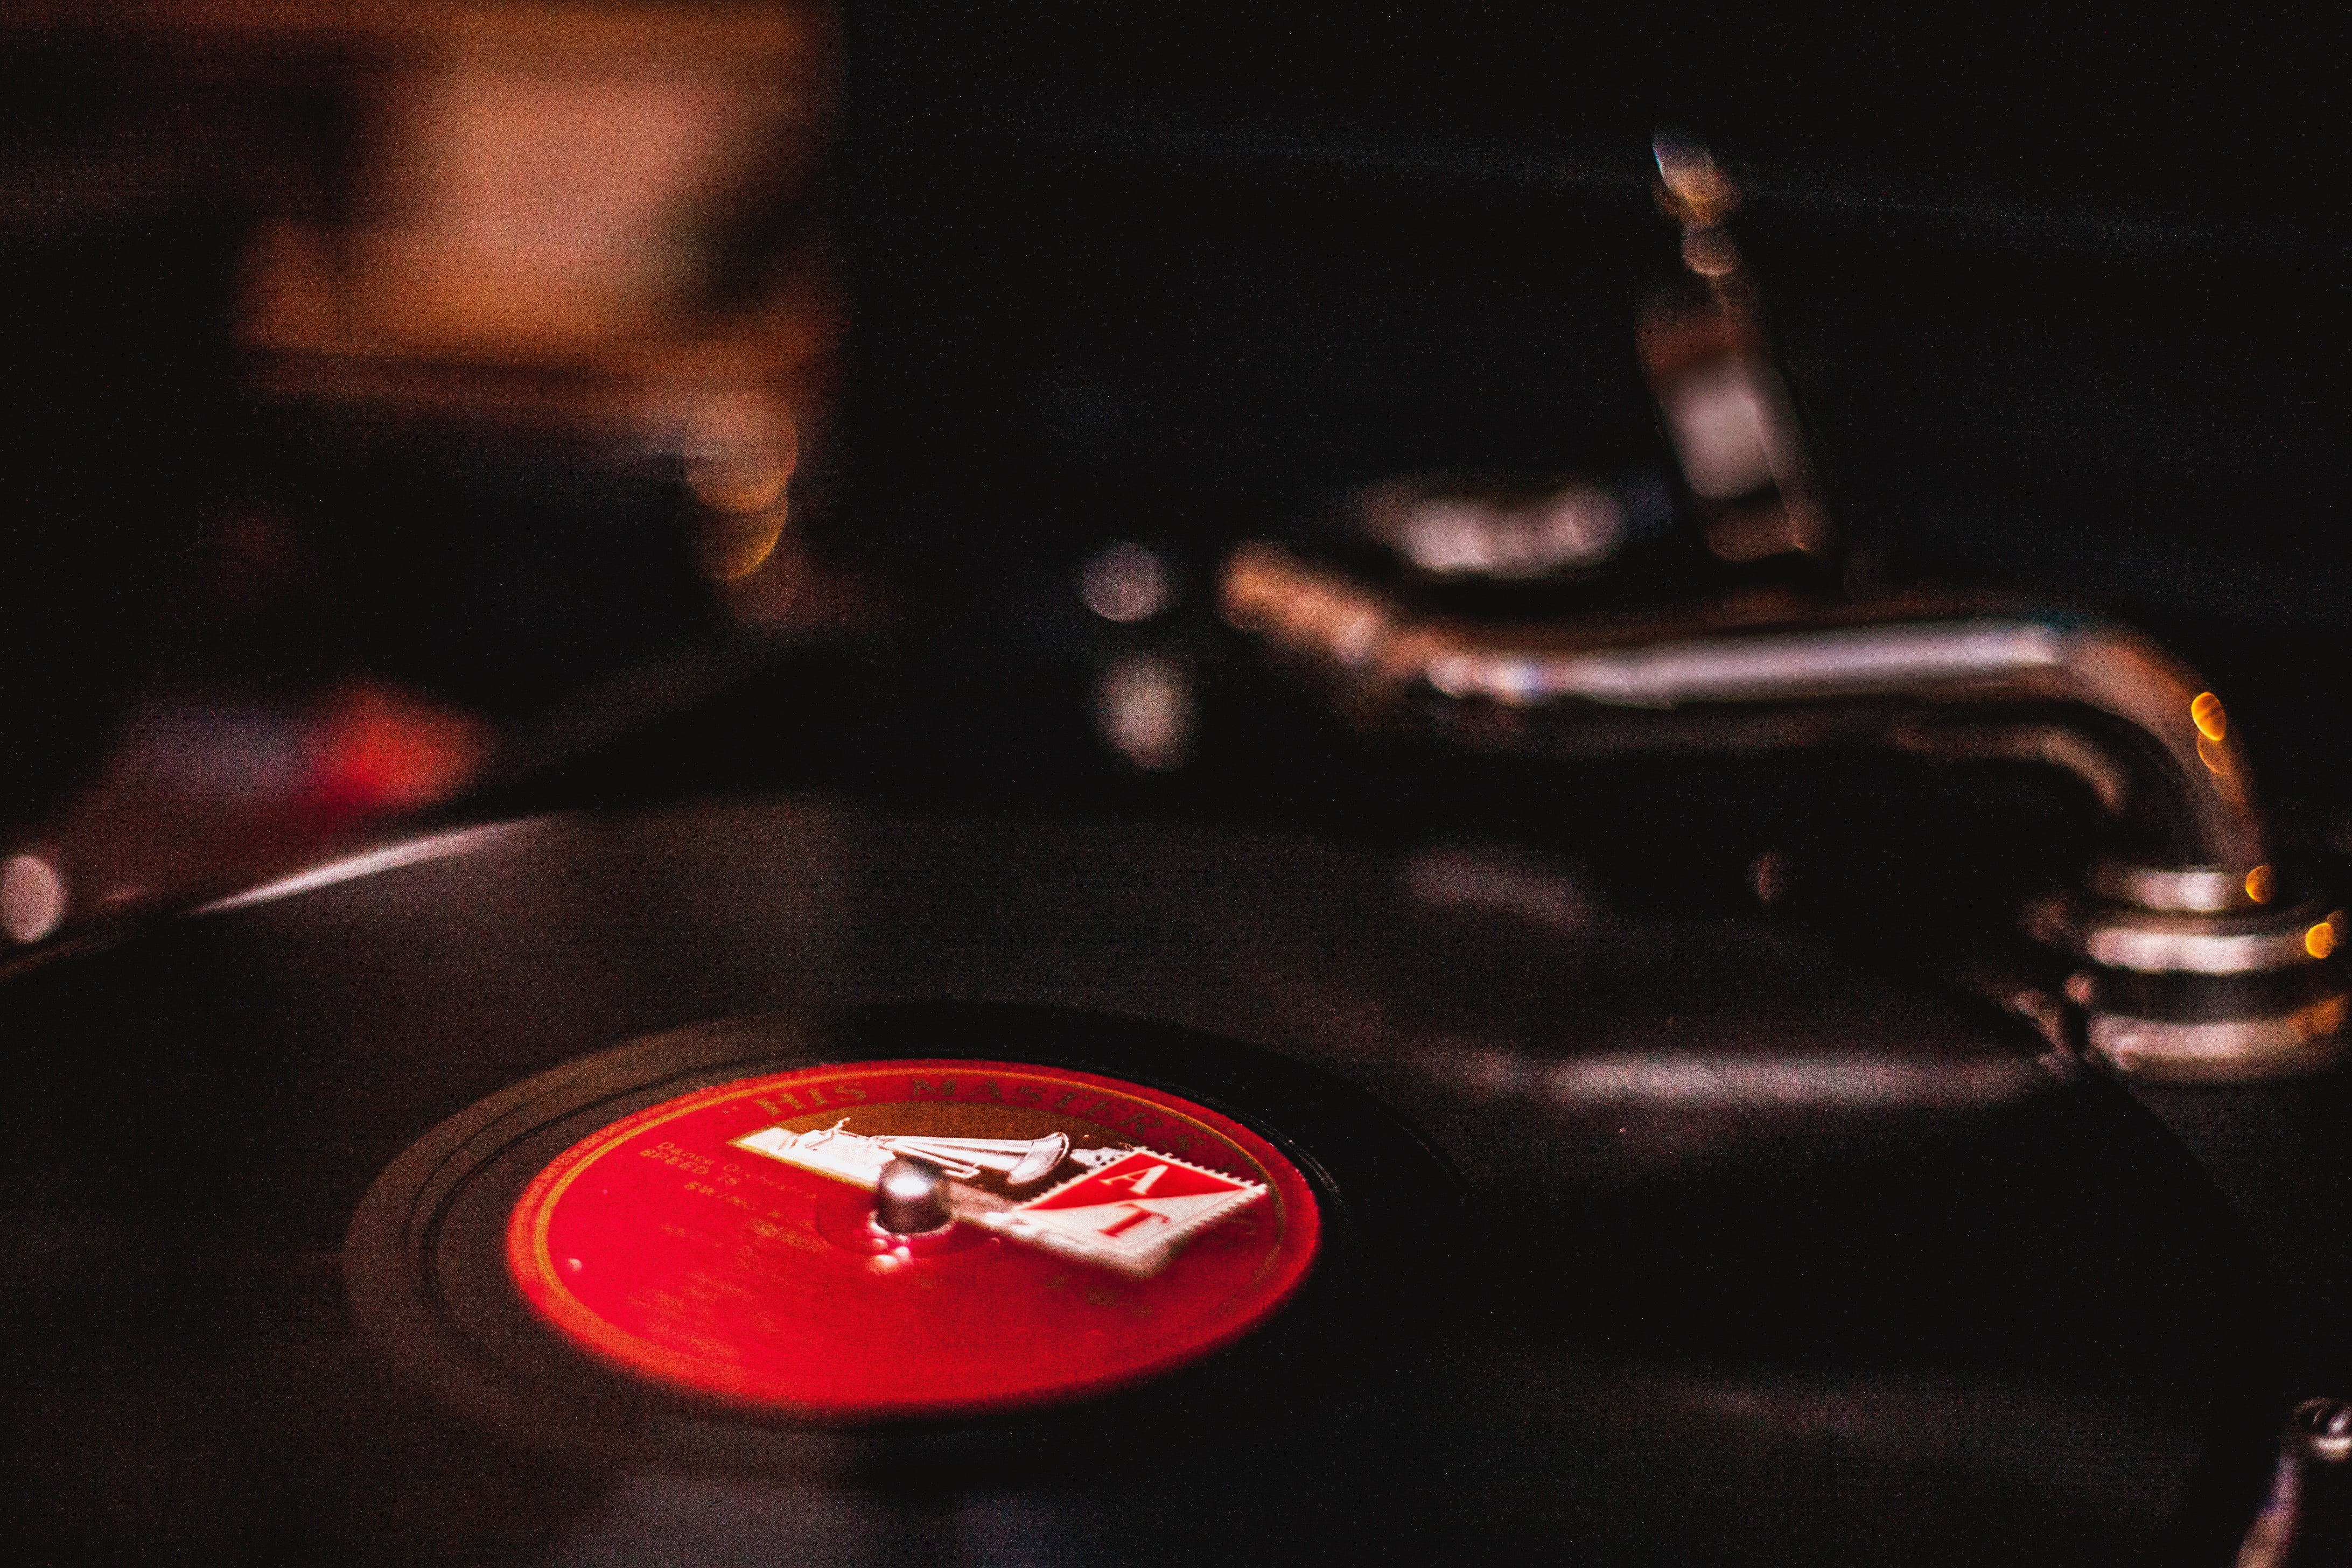
gramophone record, vehicle, engine, car